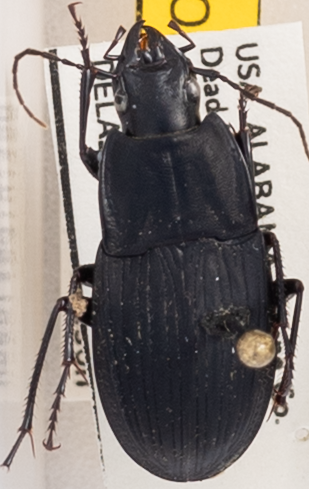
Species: Dicaelus furvus carinatus
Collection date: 2022-09-06
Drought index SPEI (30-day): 1.194
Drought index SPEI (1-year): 0.51
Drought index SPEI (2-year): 1.226